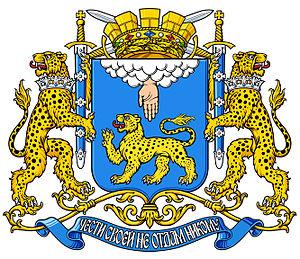
Ci-après la liste des villes de Russie dont la population était supérieure à 100 000 habitants au recensement de 2010. La capitale administrative des différents sujets fédéraux est indiquée en gras.
Pskov est une ville de Russie et la capitale administrative de l'oblast de Pskov. Sa population s'élève à 208 145 habitants en 2016.